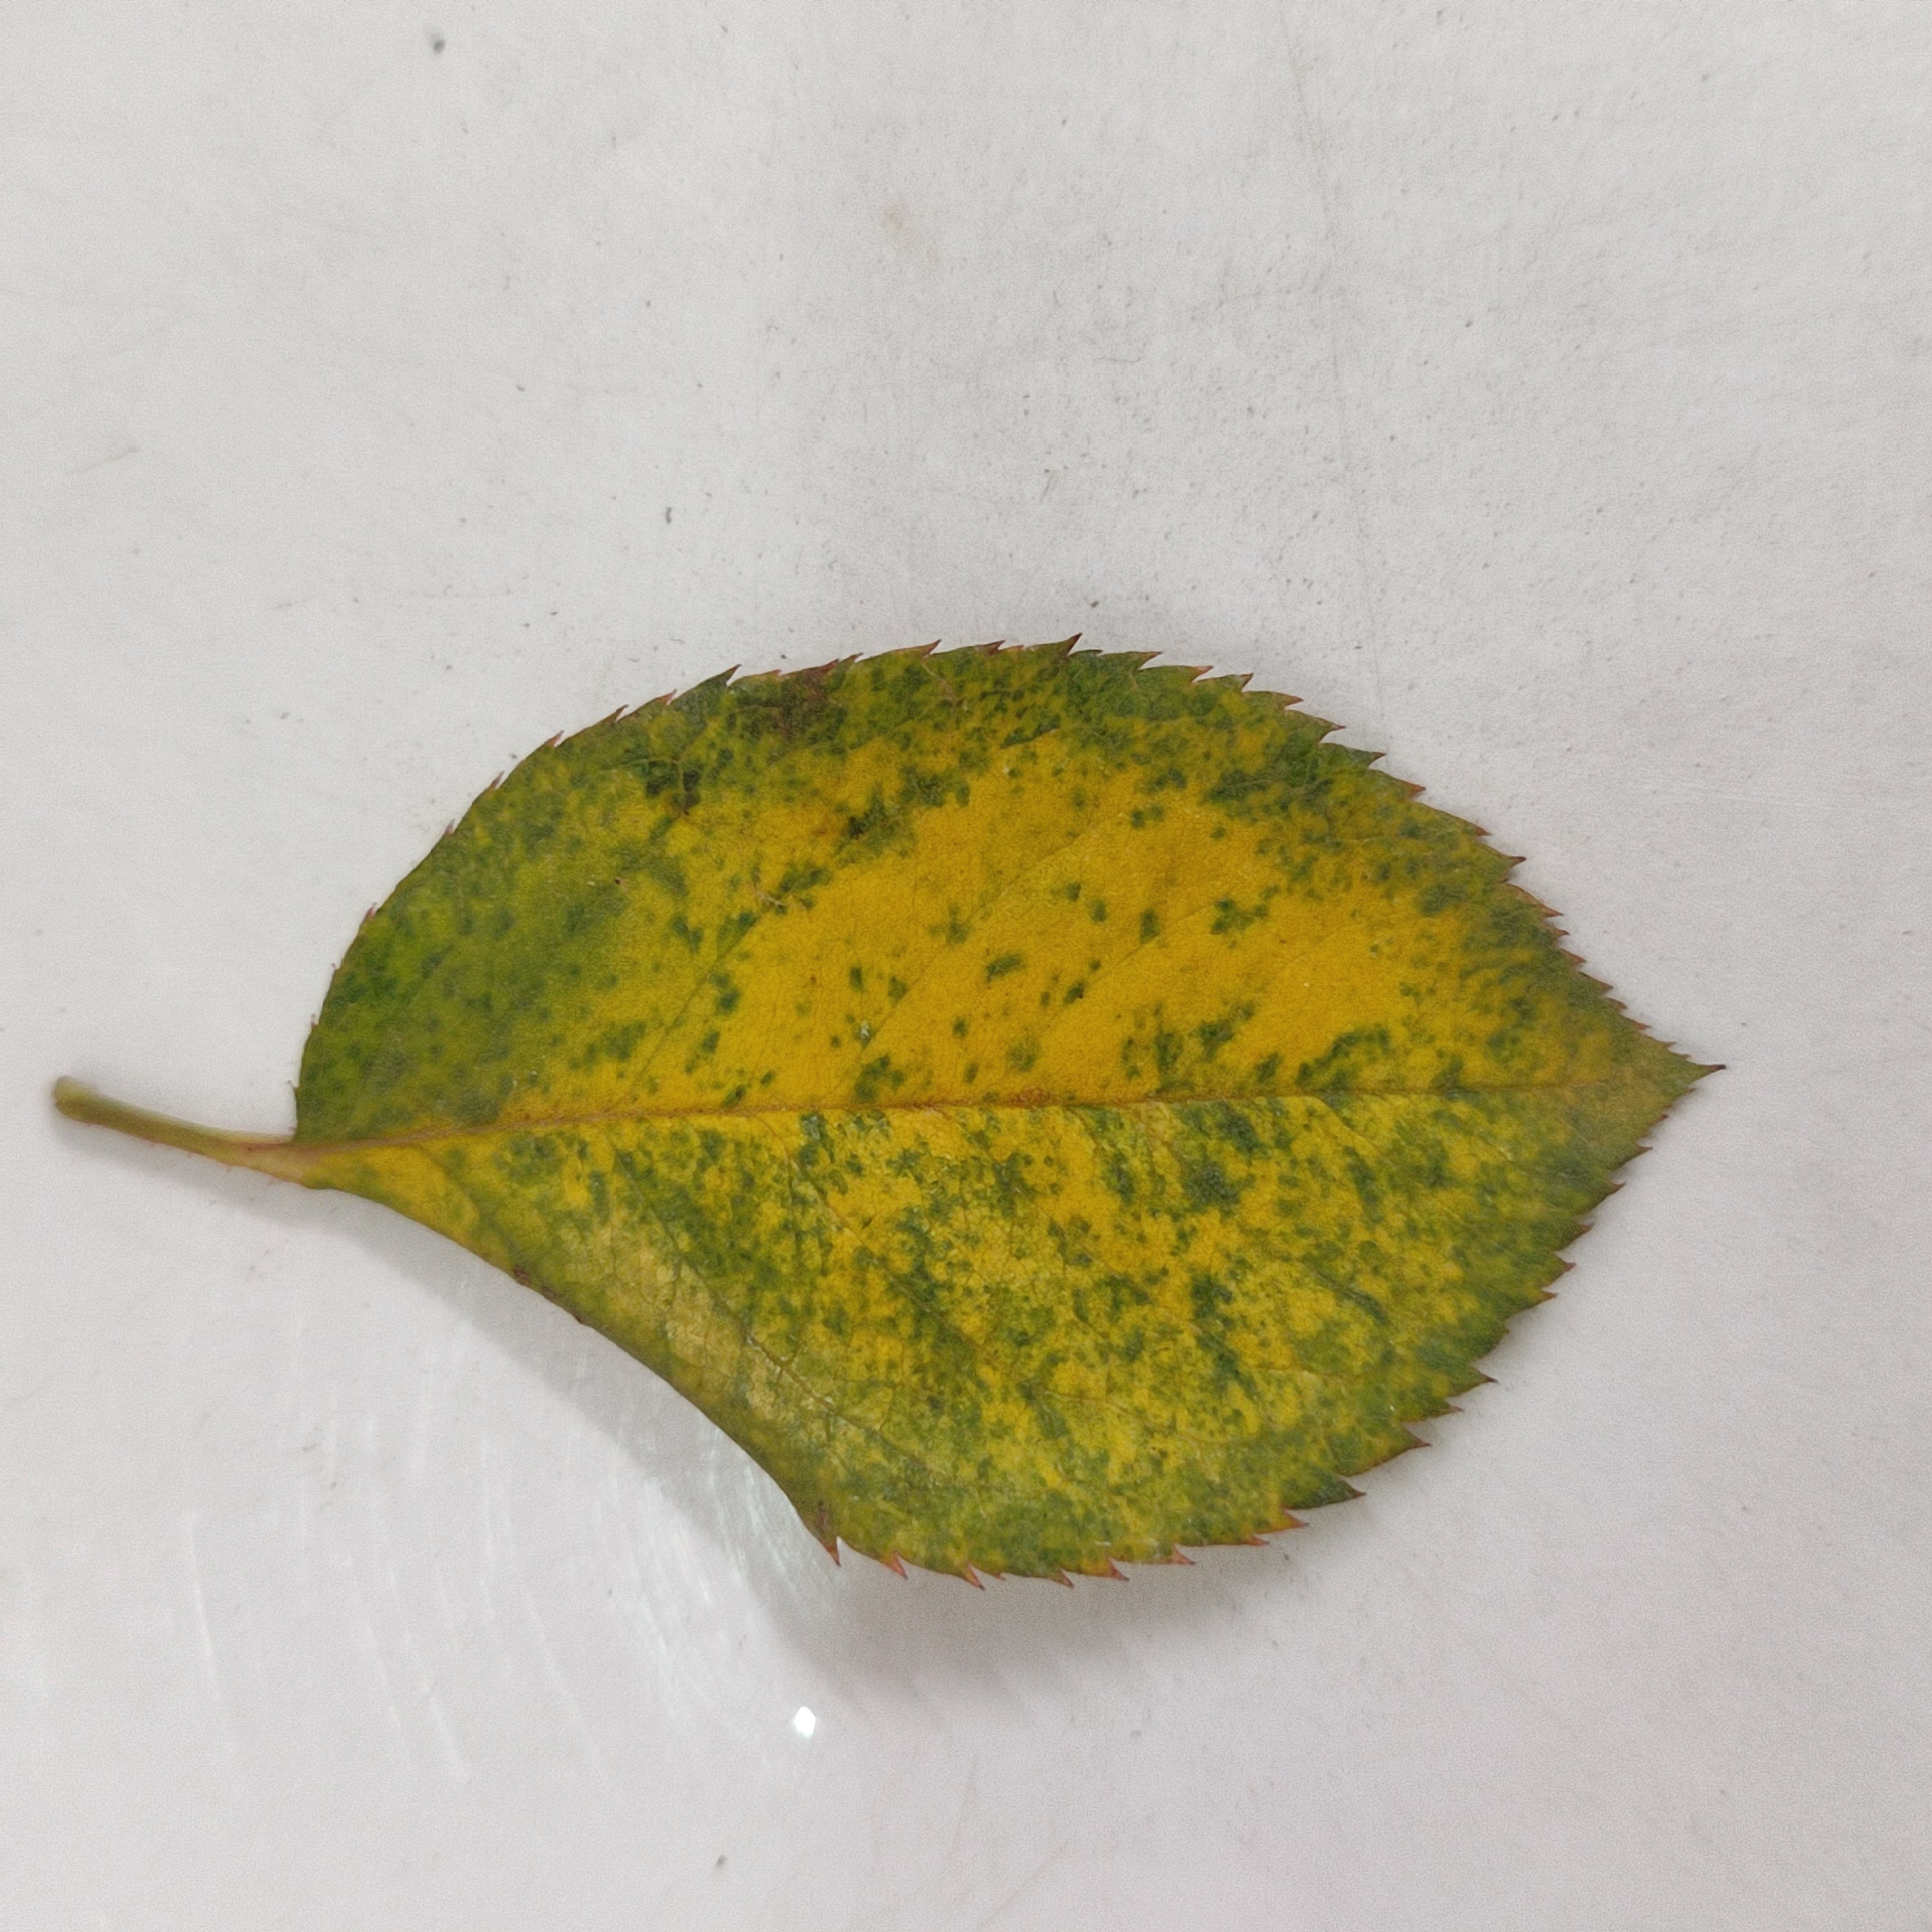
Label: Yellow Mosaic Virus